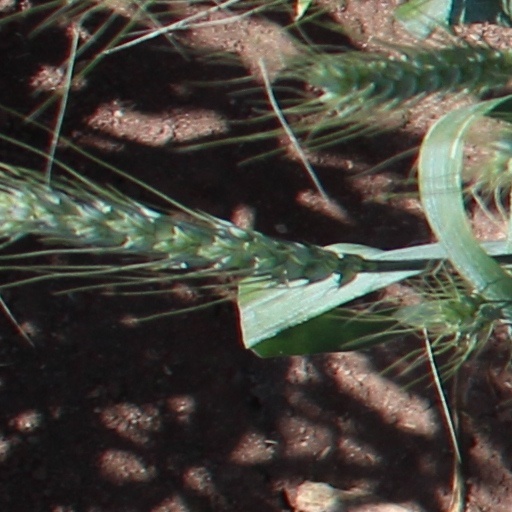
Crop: wheat